Alfred Bonaventura von Rauch

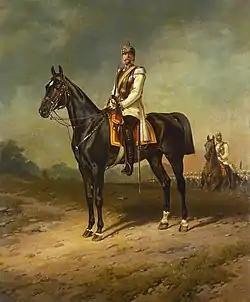
Alfred Bonaventura von Rauch as colonel and regimental commander of the 6th (Brandenburg) Cuirassiers “Emperor Nicholas I of Russia”, oil painting by Theodor Schloepke, 1869

Alfred Bonaventura von Rauch (1 April 1824, Potsdam - 25 September 1900, Berlin) was a general of the cavalry in the Prussian Army and an amateur jockey. He was born in Potsdam and died in Berlin.